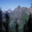
Label: mountain